BBC London (TV programme)

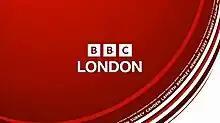
Title card used since April 2022

BBC London is the BBC's regional television news programme for Greater London and its surrounding areas of the Home Counties.